Rings of Saturn

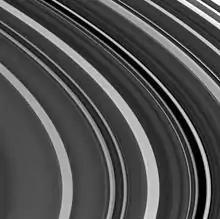
View of the outer C Ring; the Maxwell Gap with the Maxwell Ringlet on its right side are above and right of center. The Bond Gap is above a broad light band towards the upper right; the Dawes Gap is within a dark band just below the upper right corner.

The D Ring is the innermost ring, and is very faint. In 1980, "Voyager 1" detected within this ring three ringlets designated D73, D72 and D68, with D68 being the discrete ringlet nearest to Saturn. Some 25 years later, "Cassini" images showed that D72 had become significantly broader and more diffuse, and had moved planetward by 200 km (100 miles).